Hauffiosaurus

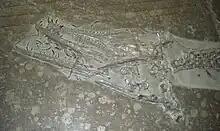
Skull, jaws, and cervical vertebrae of "H. zanoni"

The holotype specimen of "Hauffiosaurus", housed in the Hauff Museum, is an almost complete and articulated skeleton, found from the Posidonien-Schiefer, dating to early Toarcian stage of the Early Jurassic. The holotype specimen preserved in a single block of the original matrix, exposed in ventral view. The body outline visible around the specimen is an artifact of preparation, not preservation; no remains of soft tissue were preserved. The skeleton was discovered during the early 19th Century, in beds of the famous Posidonien-Schiefer lagerstätte at Holzmaden, Baden-Württemberg, in southeastern Germany. However, it was not recognized as a valid taxon, and no thorough description of the fossil was made until 2001. The specific name honours Robert Thomas Zanon, who was the first to recognise the specimen as a separate genus.